Go (game)

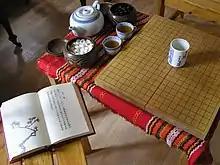
Go portrayed as part of East-Asian culture. (The goblet in the middle is from the Nihon Ki-in.)

With the advent of major international titles from 1989 onward, it became possible to compare the level of players from different countries more accurately. Cho Hunhyun of South Korea won the first edition of the Quadrennial Ing Cup in 1989. His disciple Lee Chang-ho was the dominant player in international Go competitions for more than a decade spanning much of 1990s and early 2000s; he is also credited with groundbreaking works on the endgame. Cho, Lee and other South Korean players such as Seo Bong-soo, Yoo Changhyuk and Lee Sedol between them won the majority of international titles in this period. Several Chinese players also rose to the top in international Go from 2000s, most notably Ma Xiaochun, Chang Hao, Gu Li and Ke Jie. , Japan lags behind in the international Go scene.